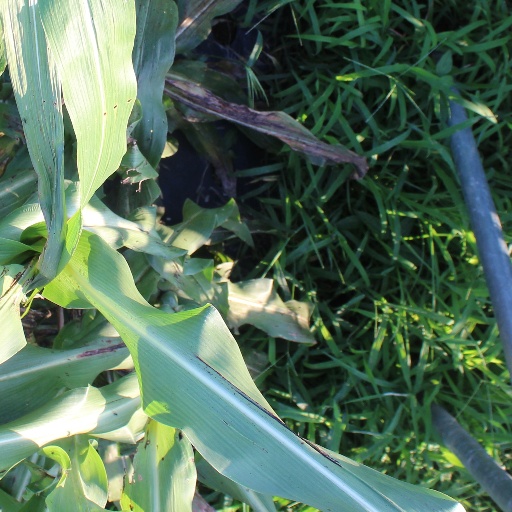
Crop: sorghum